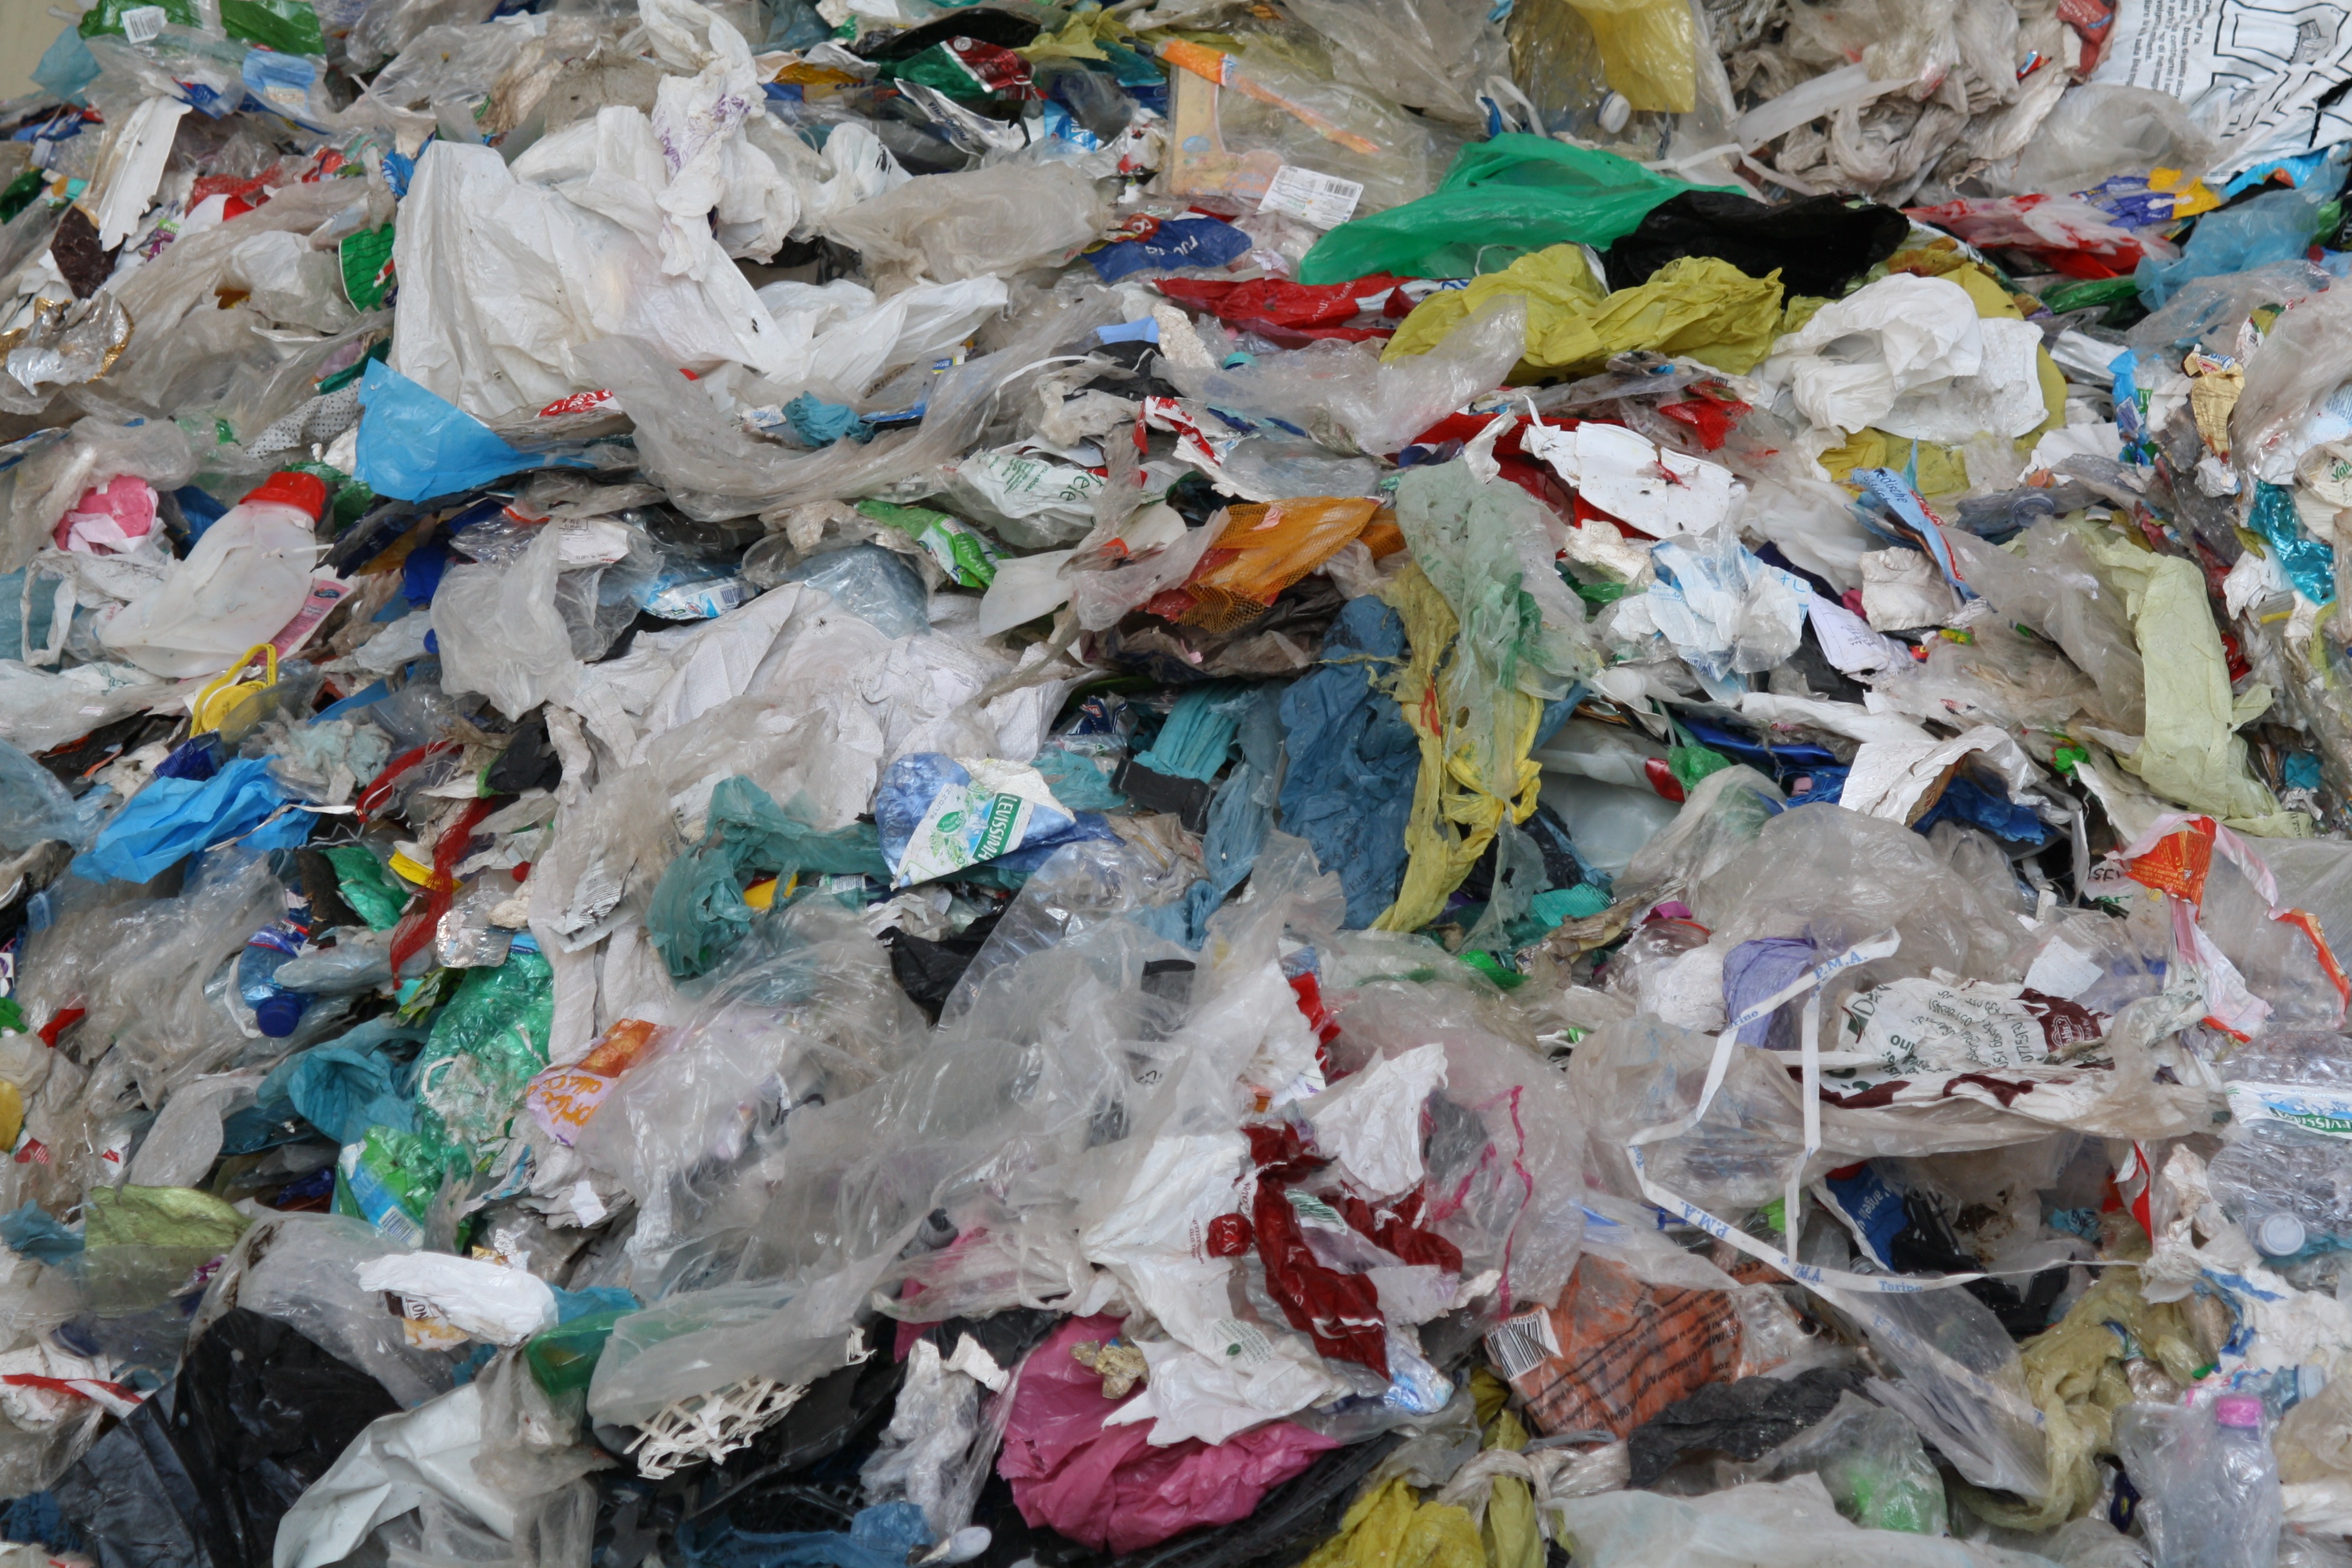
plastic, collection, color, art, litter, waste, garbage, scrap